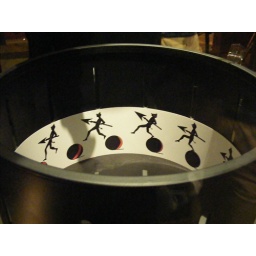
Spin it round to see a man walking over a ball